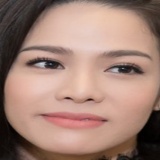
ca sĩ Nhật Kim Anh